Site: brandenburg
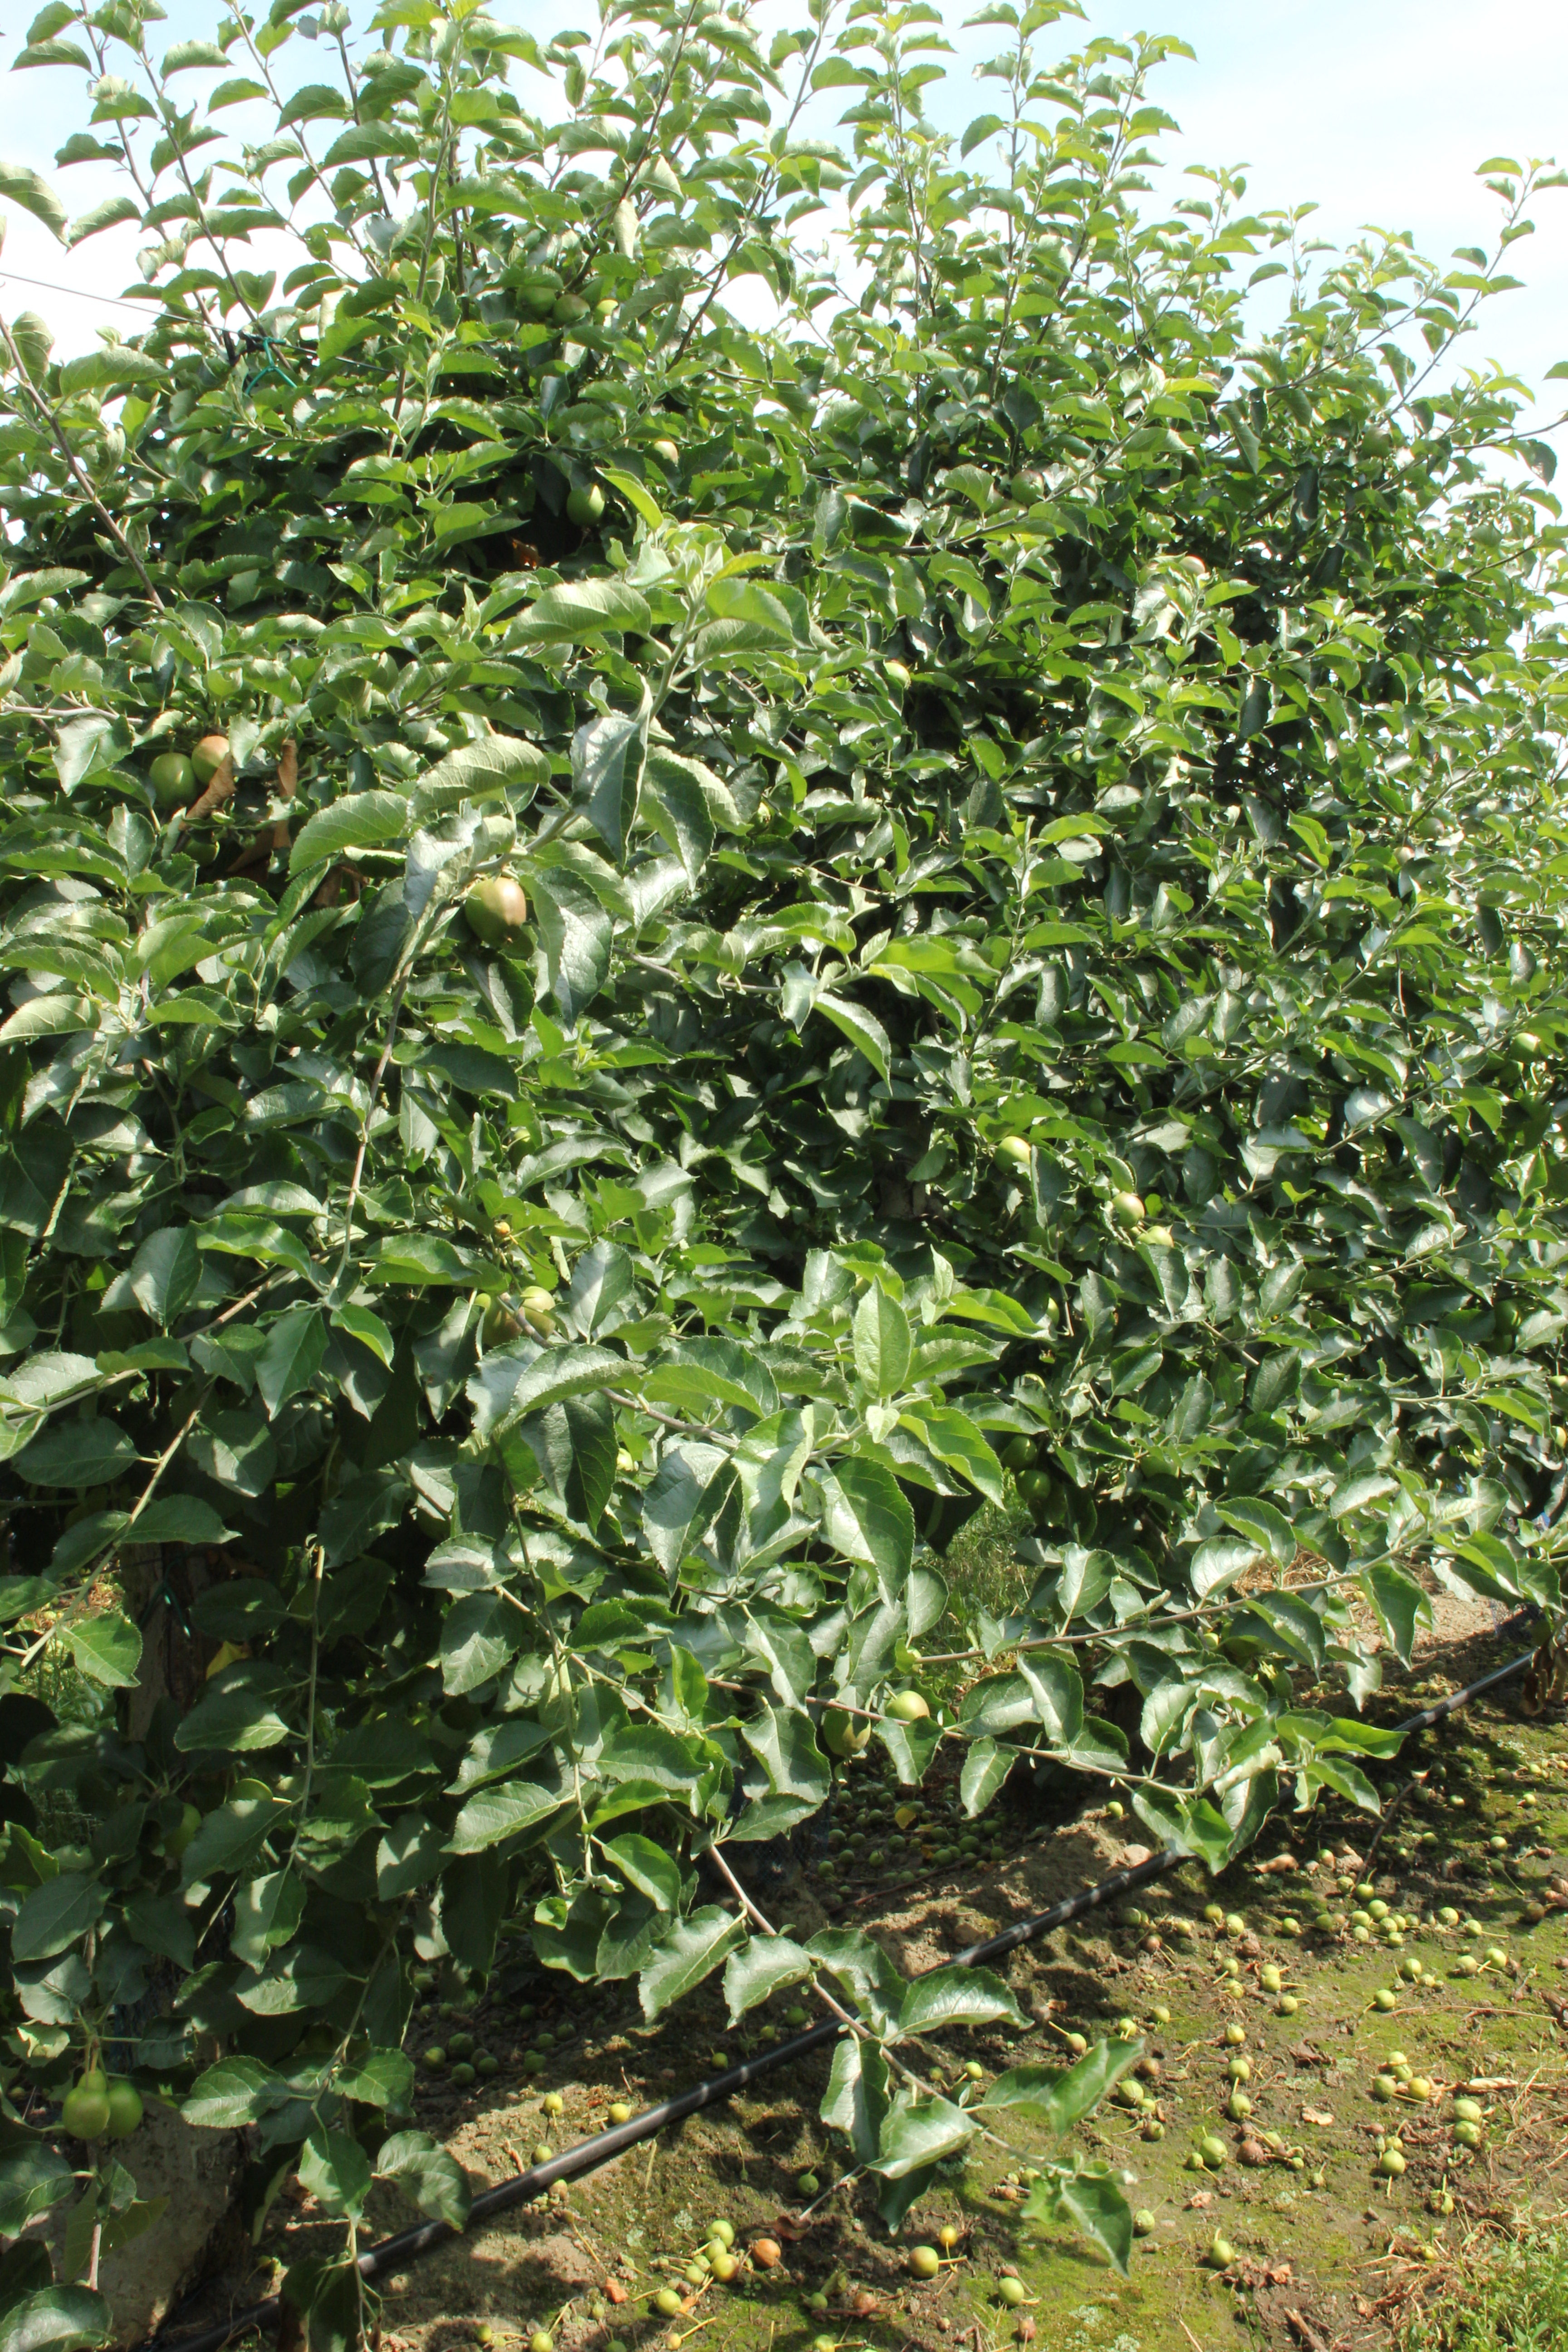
Growth stage (BBCH 74): Development of fruit